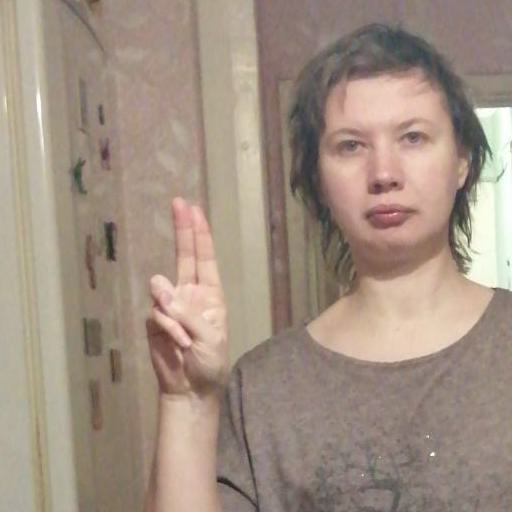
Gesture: two_up